System archetype

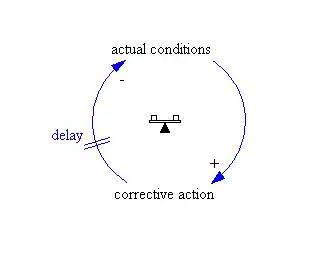
Balancing process with delay

This archetype explains the system in which the response to action is delayed. If the agents do not perceive the delayed feedback, they might overshoot or underestimate the requisite action in order to reach their goals. This could be avoided by being patient or by accelerating reactions of the system to realized measures.